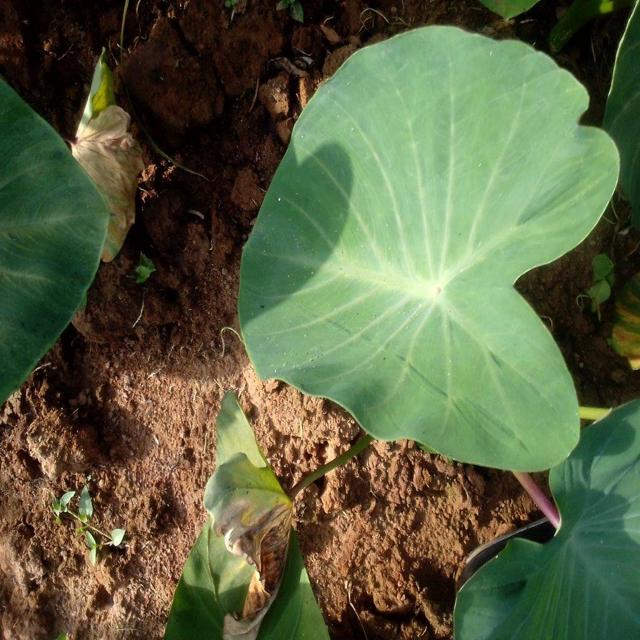
Label: Healthy